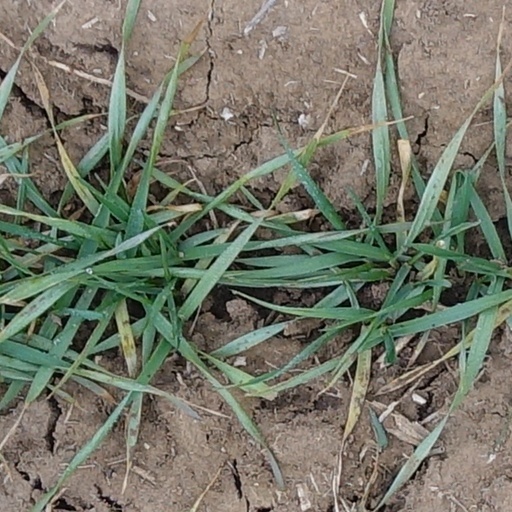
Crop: wheat